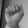
ASL letter: A